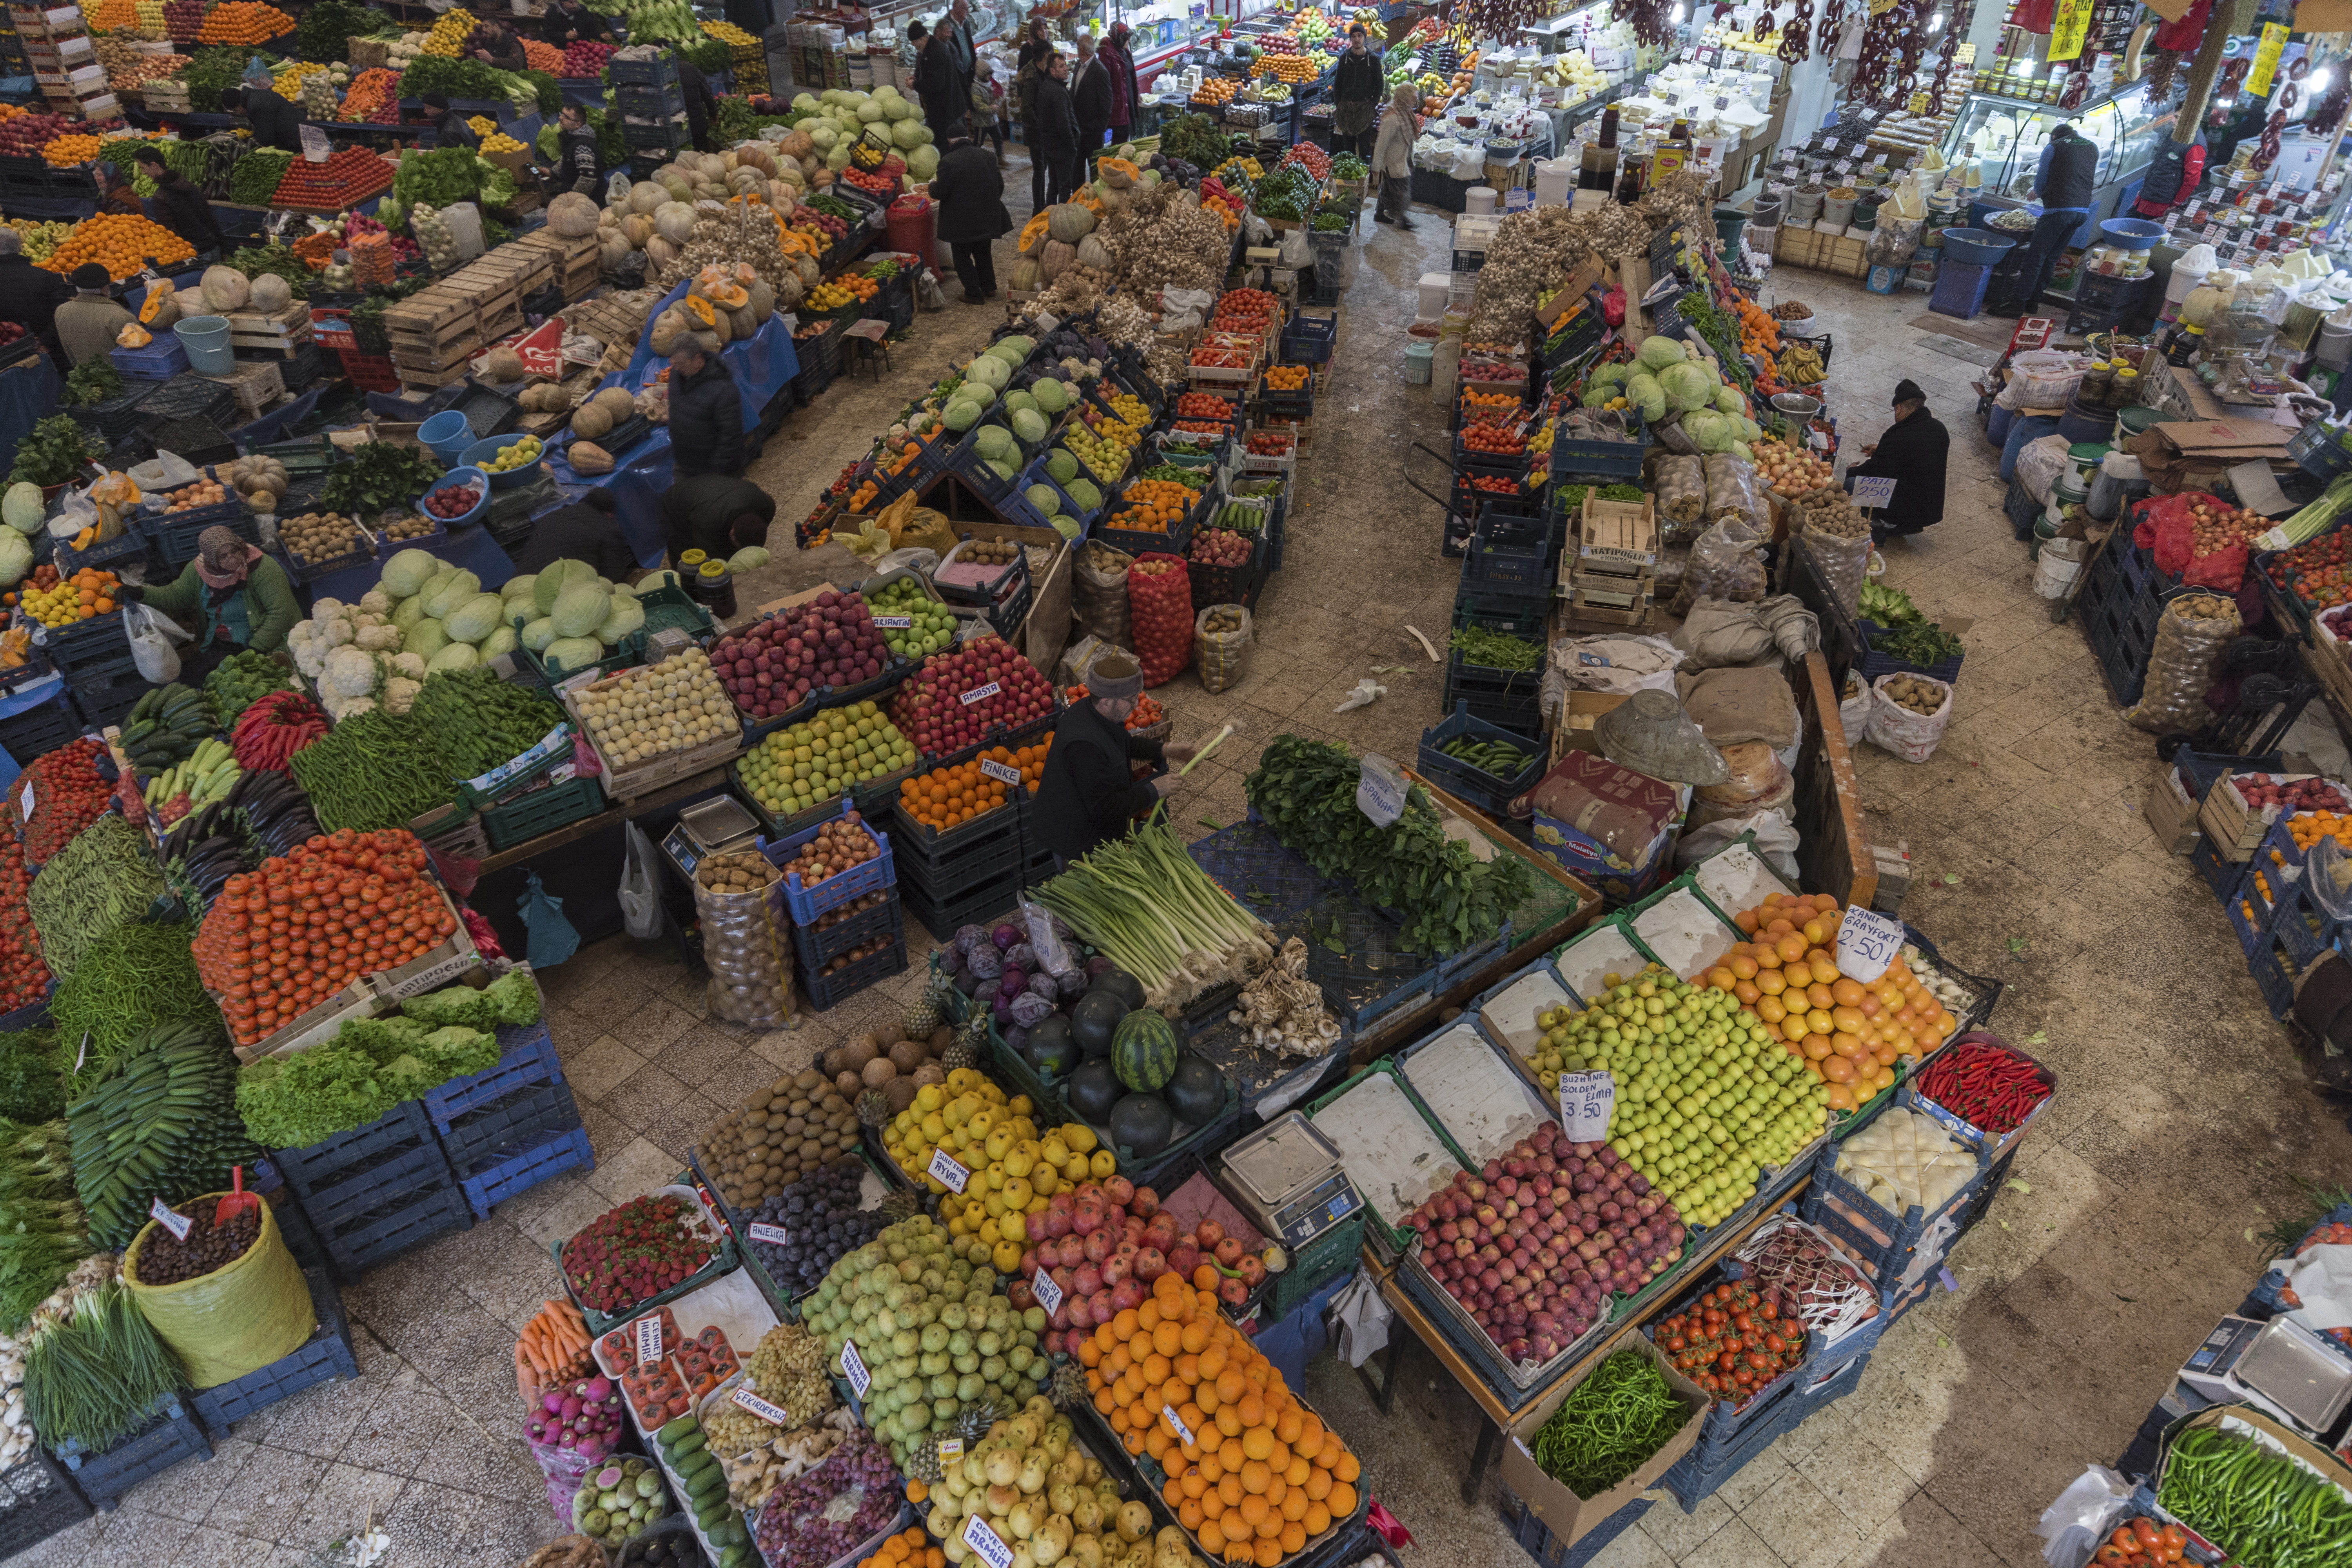
turkey, marketplace, market, bazaar, selling, natural foods, public space, human settlement, whole food, city, trade, retail, local food, grocery store, greengrocer, confectionery, supermarket, grocer, plant, stall, convenience store, building, produce, vegan nutrition, food, vegetable, fruit